Arnold Herbert

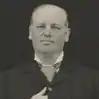
T.A.Herbert

Thomas Arnold Herbert (1863 – 22 November 1940) was a British Liberal Party politician and barrister.